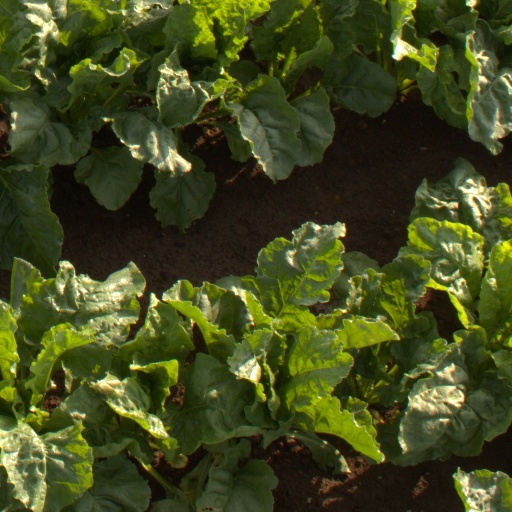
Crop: sugar beet